Energy policy of the United States

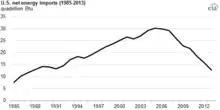
The trend of net energy imports into the United States (US Energy Information Administration).

The US bans energy imports from countries such as Russia (because of the Russo-Ukrainian War) and Venezuela. The US also limits exports of oil from Iran. Although it is a net exporter, the US imports energy from multiple countries, led by Canada.